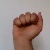
The image shows a hand gesture representing the letter 'A' in Indian Sign Language.